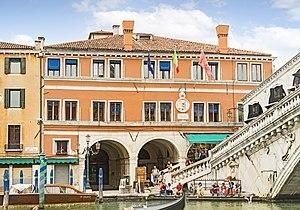
Le Grand Canal est la principale artère maritime qui traverse Venise, en Italie.
Antonio Abbondi, dit Lo Scarpagnino, est un architecte et sculpteur italien de la fin du XVᵉ et de la première moitié du XVIᵉ siècle.